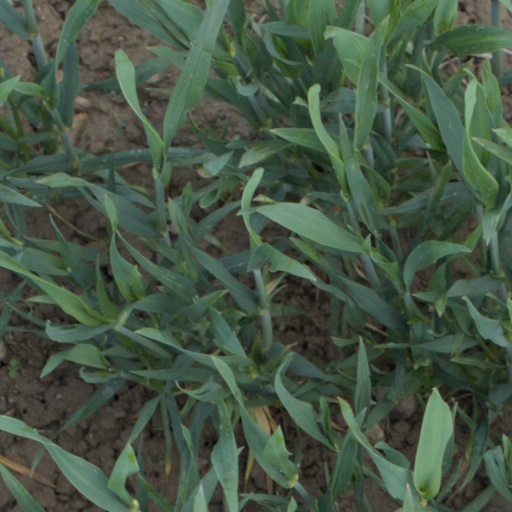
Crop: wheat